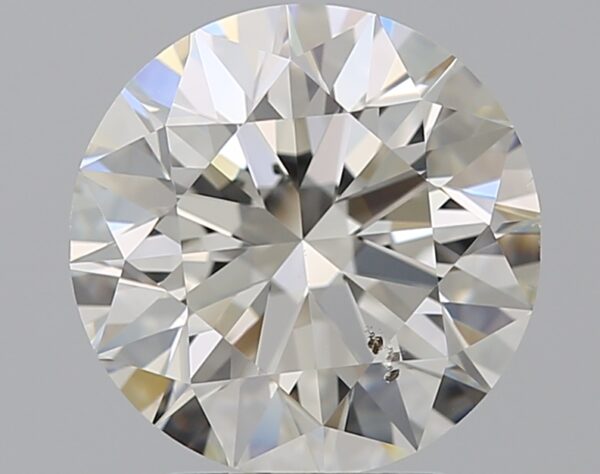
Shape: round
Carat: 2.71
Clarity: SI1
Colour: I
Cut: EX
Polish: EX
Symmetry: EX
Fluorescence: N
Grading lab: GIA
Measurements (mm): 8.8 x 8.86 x 5.58